Emilia Goggi

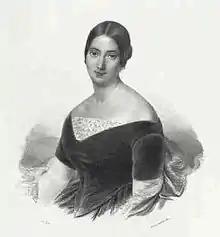
Emilia Goggi in 1848

Emilia Goggi, also known as Emilia Goggi-Marcovaldi, (10 October 1817 – 29 August 1857) was an Italian operatic mezzo-soprano who sang in the leading opera houses of Italy as well as in Spain. In 1853 she created the role of Azucena in the world premiere of Verdi's "Il trovatore".